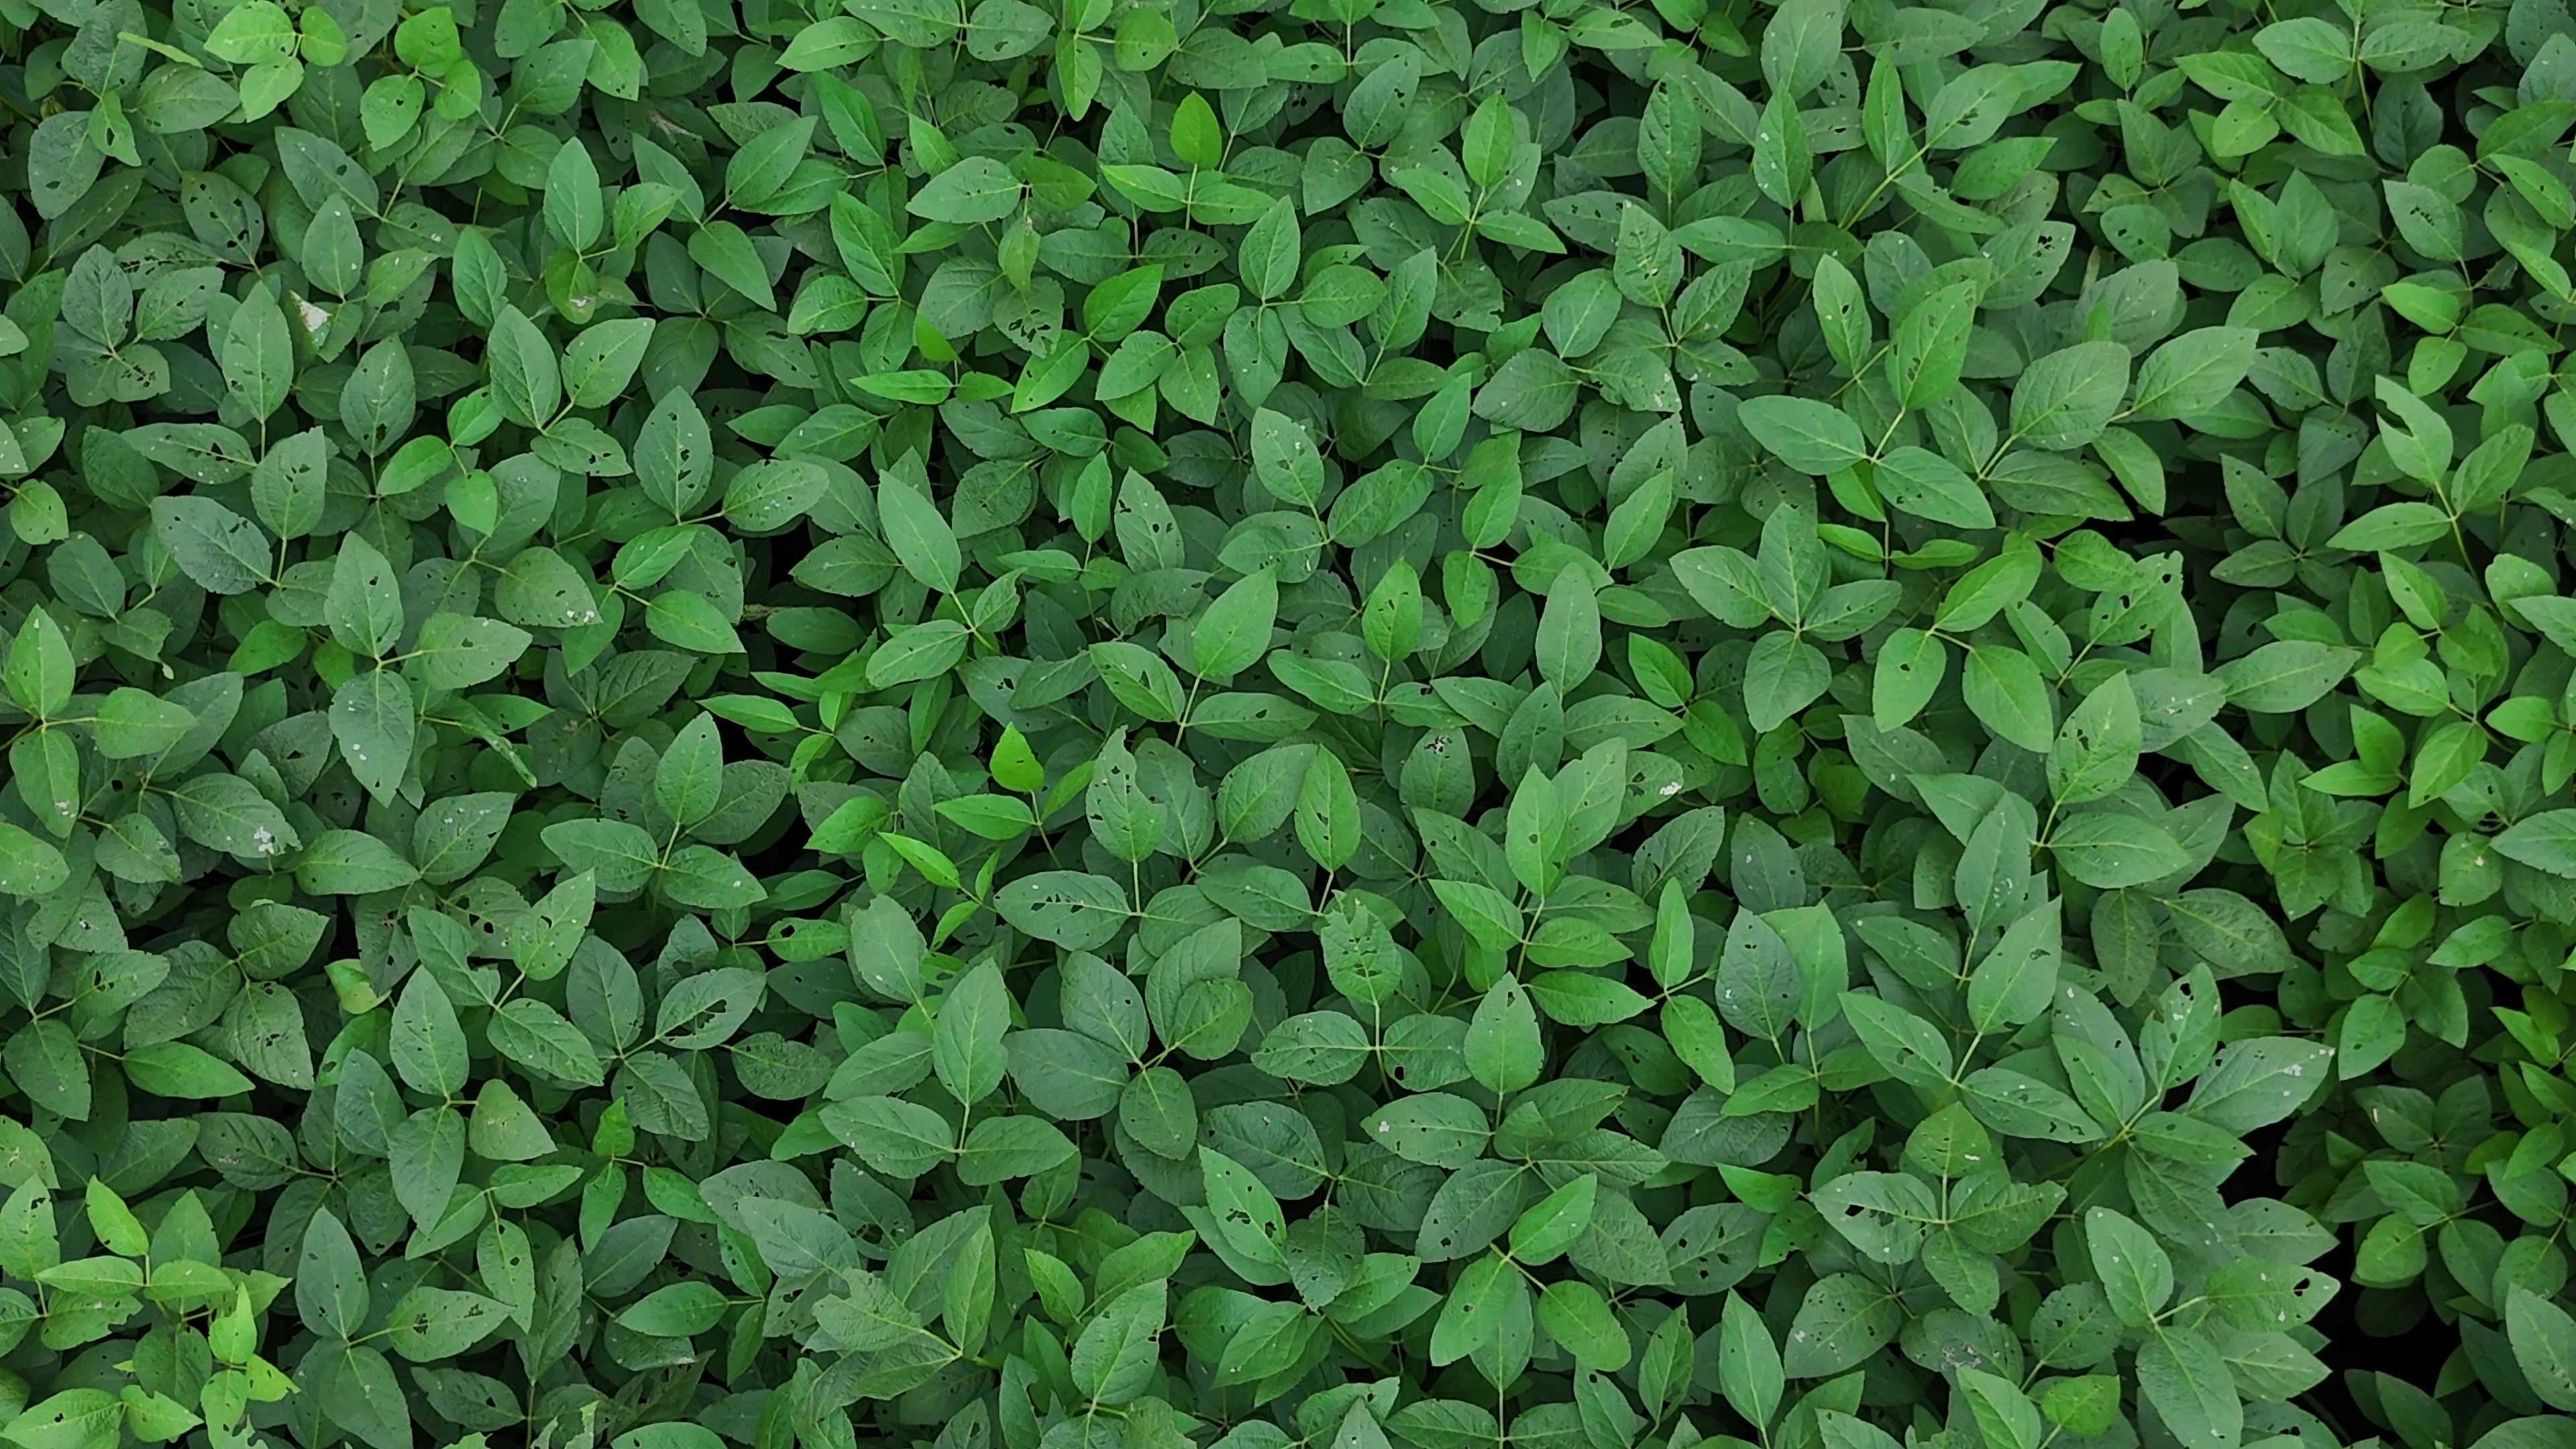
Label: Semilooper_Pest